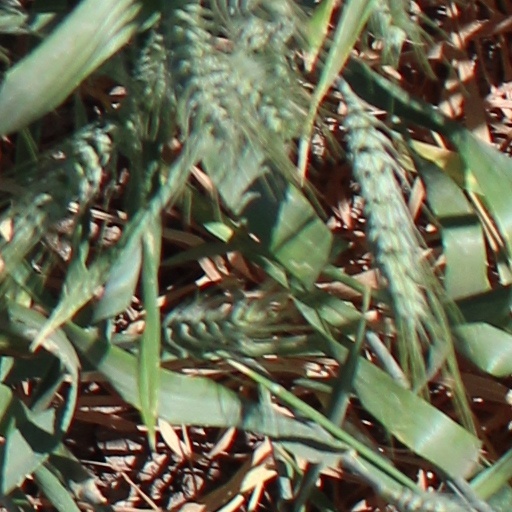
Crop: wheat